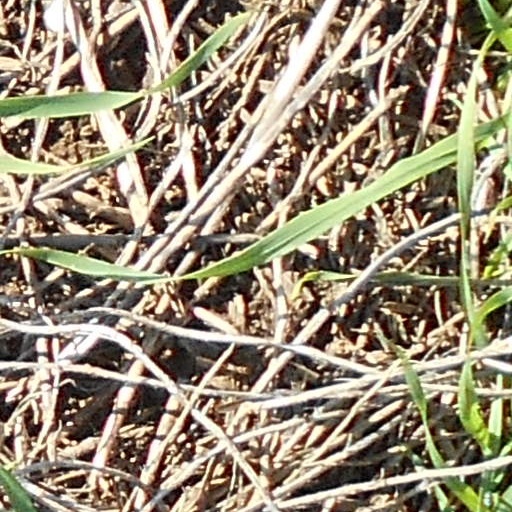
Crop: wheat